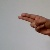
The image shows a hand gesture representing the letter 'H' in Indian Sign Language.